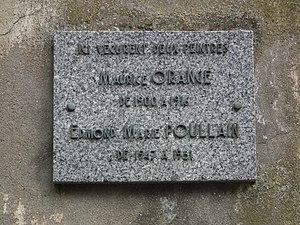
Plaque se situant sur le dernier domicile de Edmond-Marie Poullain à Granville
Edmond-Marie Poullain, né le 24 janvier 1878 à Montebourg et mort le 27 juin 1951 à Granville, est un magistrat, peintre-graveur et aquafortiste français.